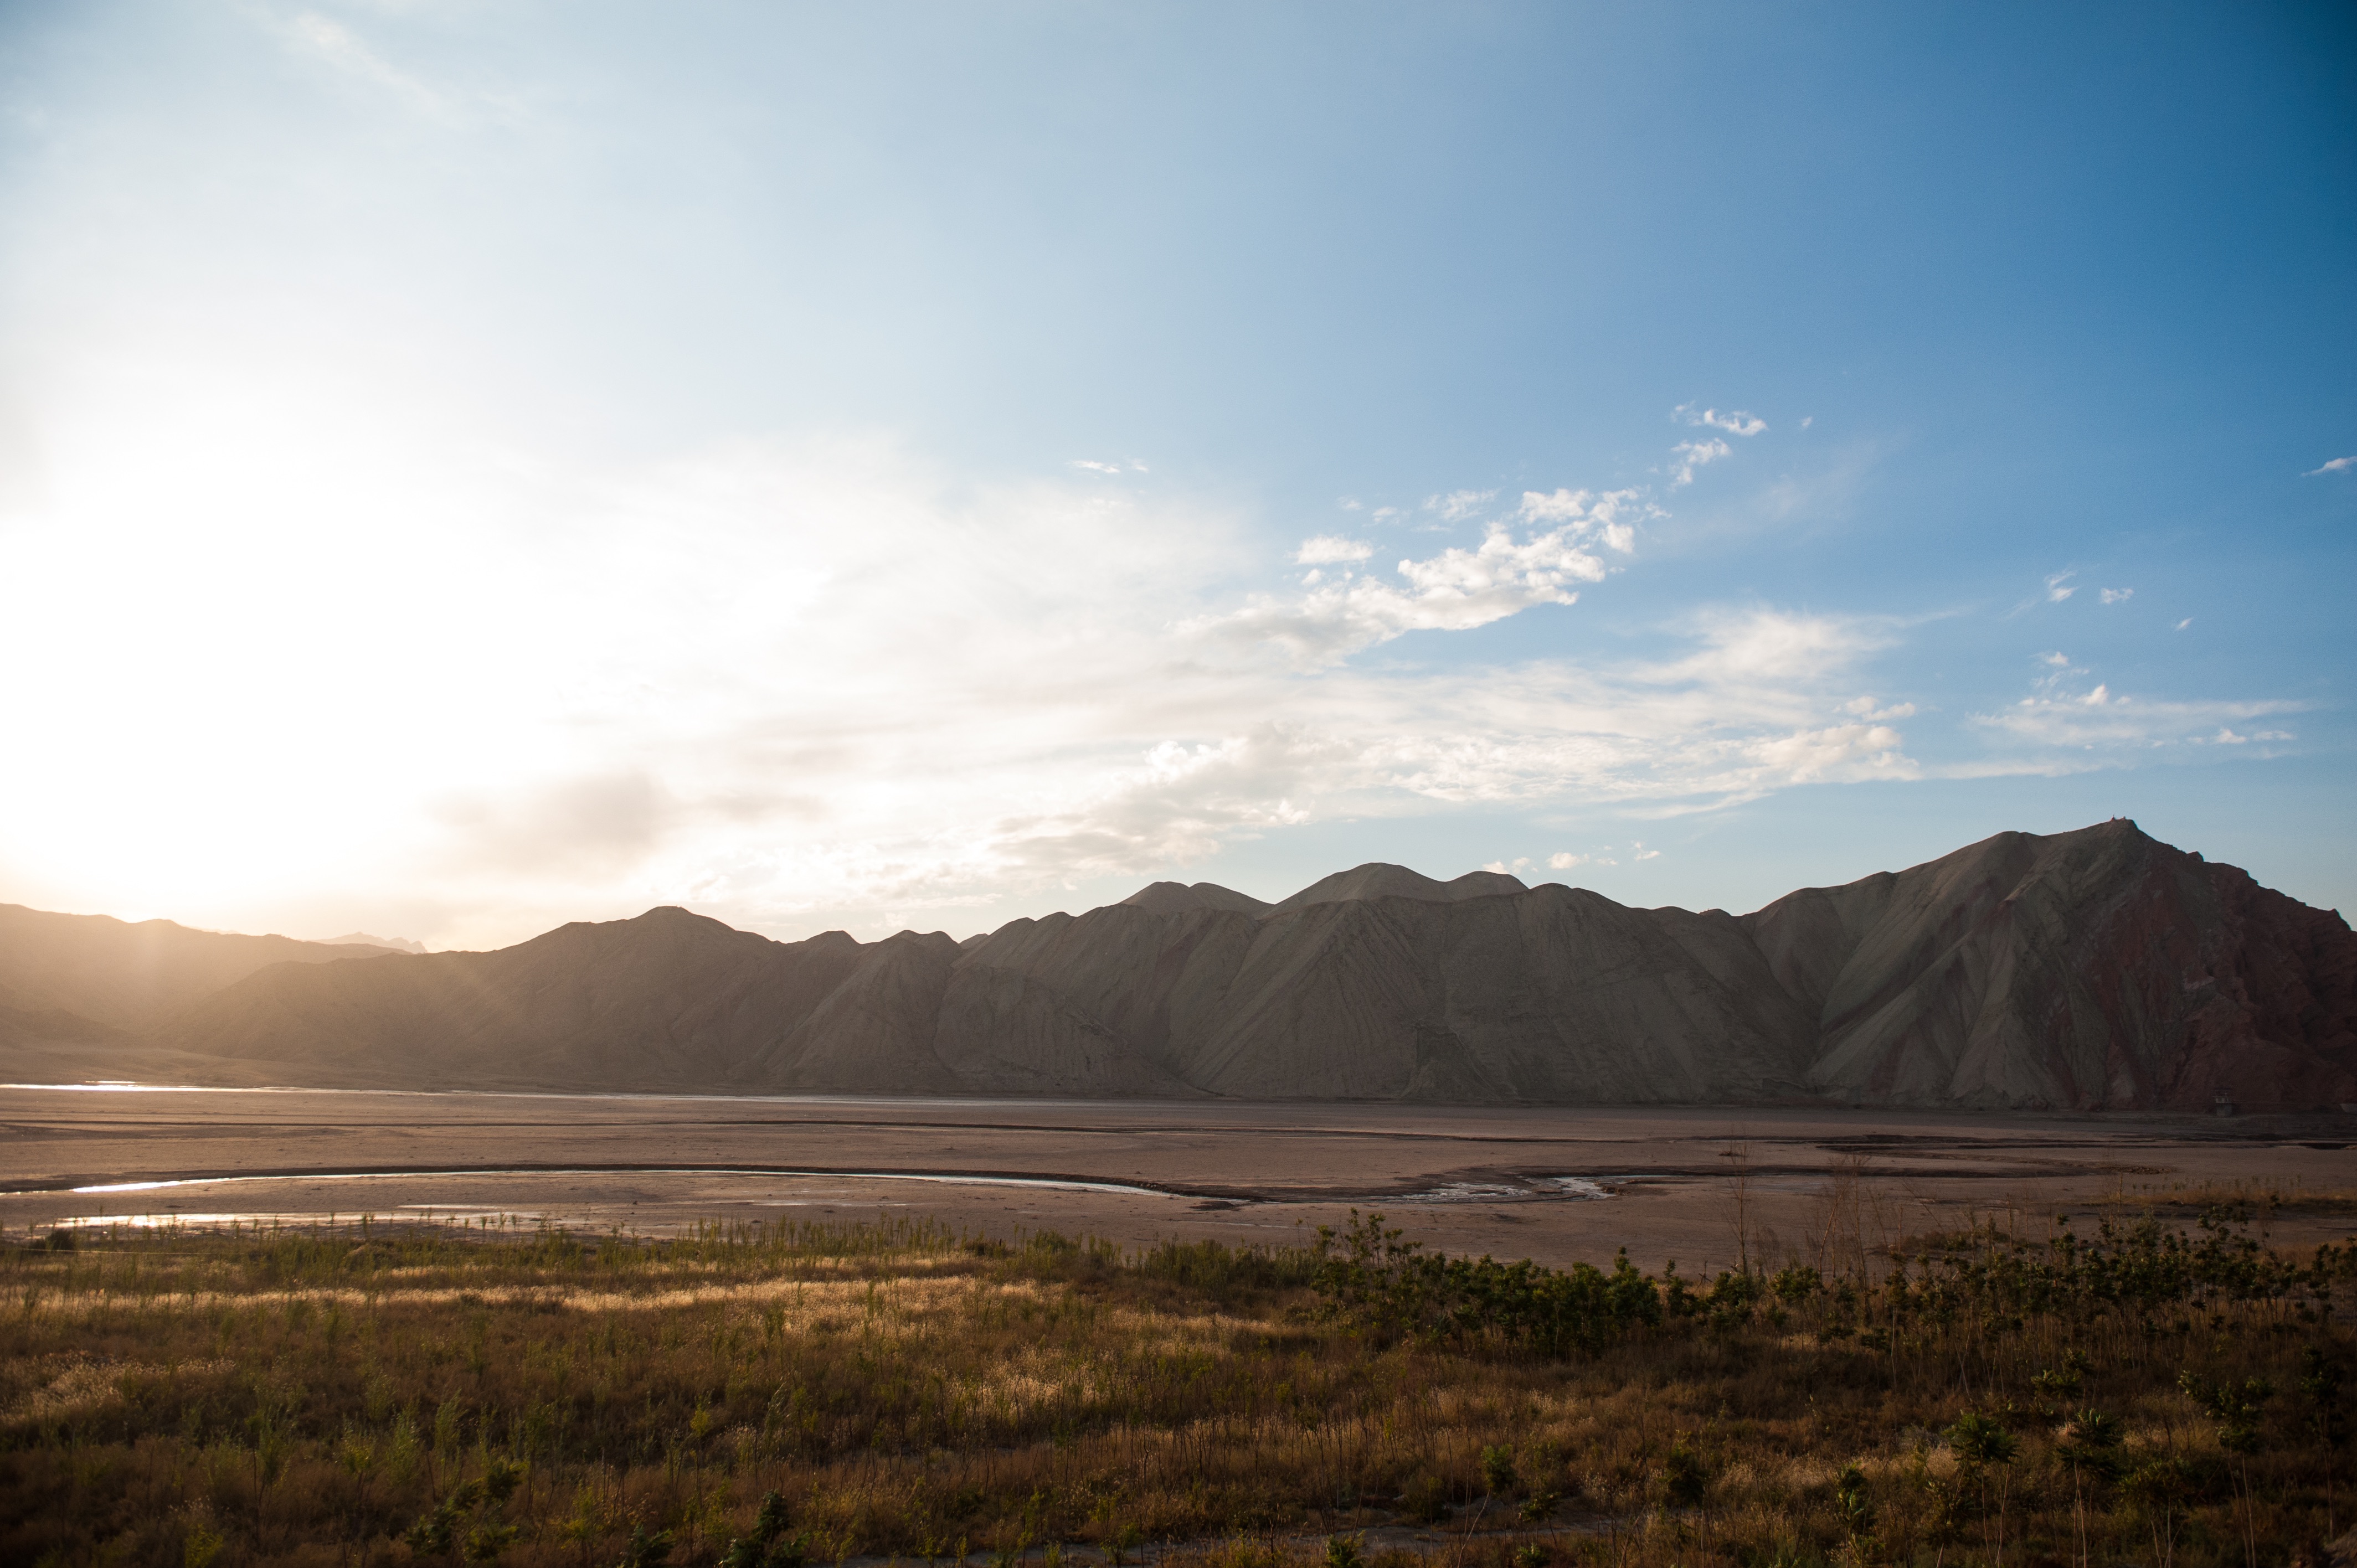
landscape, nature, horizon, wilderness, mountain, cloud, sky, sun, sunrise, sunset, mist, sunlight, morning, hill, lake, dawn, valley, mountain range, dusk, evening, reflection, highland, plain, grassland, plateau, fell, loch, landform, natural environment, geographical feature, atmospheric phenomenon, mountainous landforms